Stanmore Bay

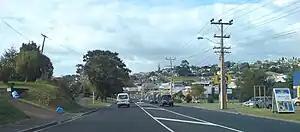
The main road on Whangaparāoa Peninsula

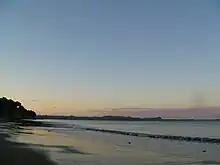
Sunset at Stanmore Bay.

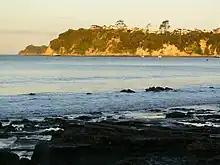
The last rays of the setting sun light up the headland at Stanmore Bay.

Stanmore Bay is a suburb and beach located on the Whangaparāoa Peninsula, in the Auckland Region of New Zealand. The beach is on the northern side of the peninsula.